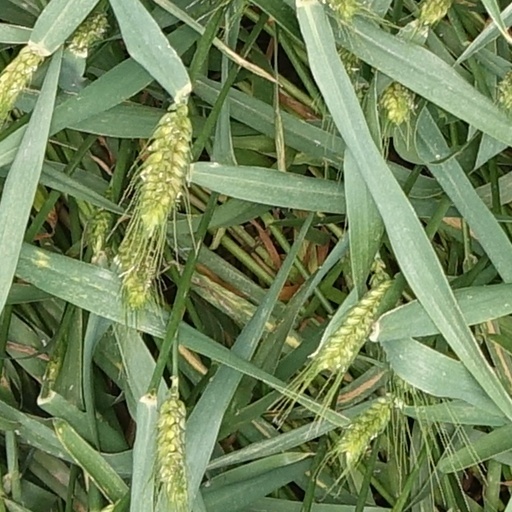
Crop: wheat